Vicki Vola

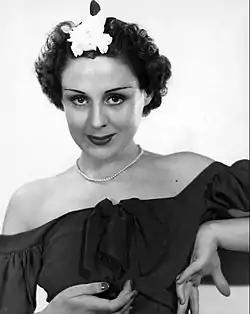
Vola in a 1937 radio publicity photo.

Victoria Vola (August 27, 1916 – July 21, 1985) was an American actress. She was best known for her portrayal of Edith Miller on both the radio and television runs of "Mr. District Attorney".